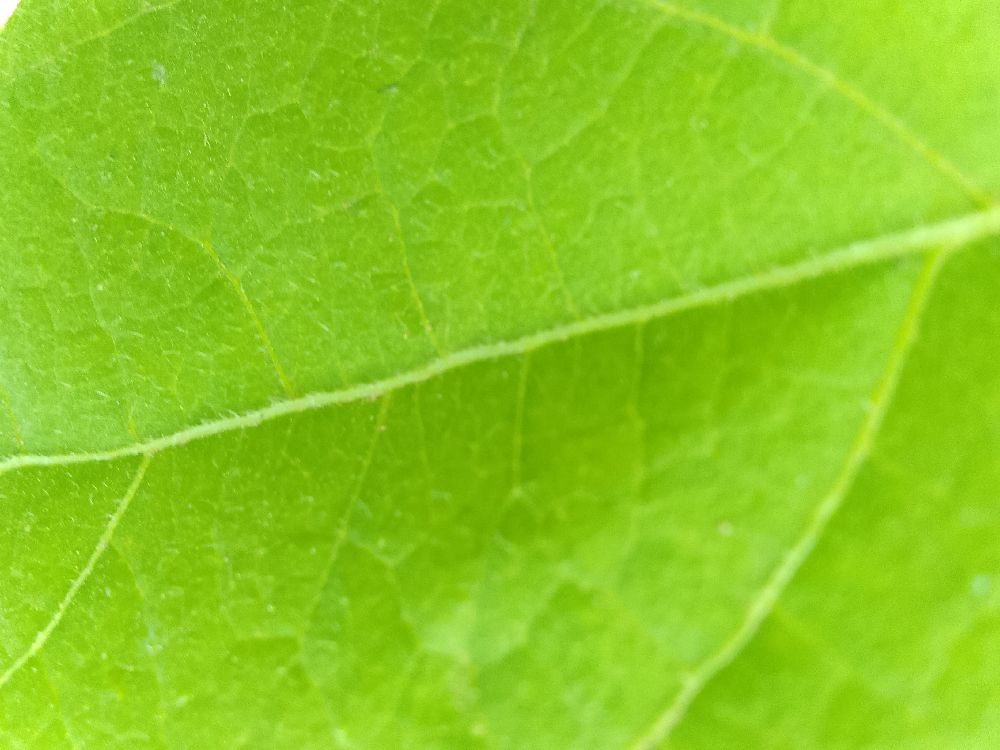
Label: healthy